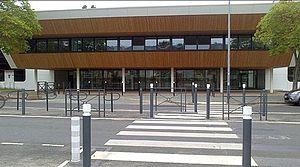
L’université d'Angers est l’université se trouvant dans la ville d’Angers. Elle est divisée en six unités de formation et de recherche et regroupe deux instituts de formation pour un total de 22 710 étudiants en 2016.